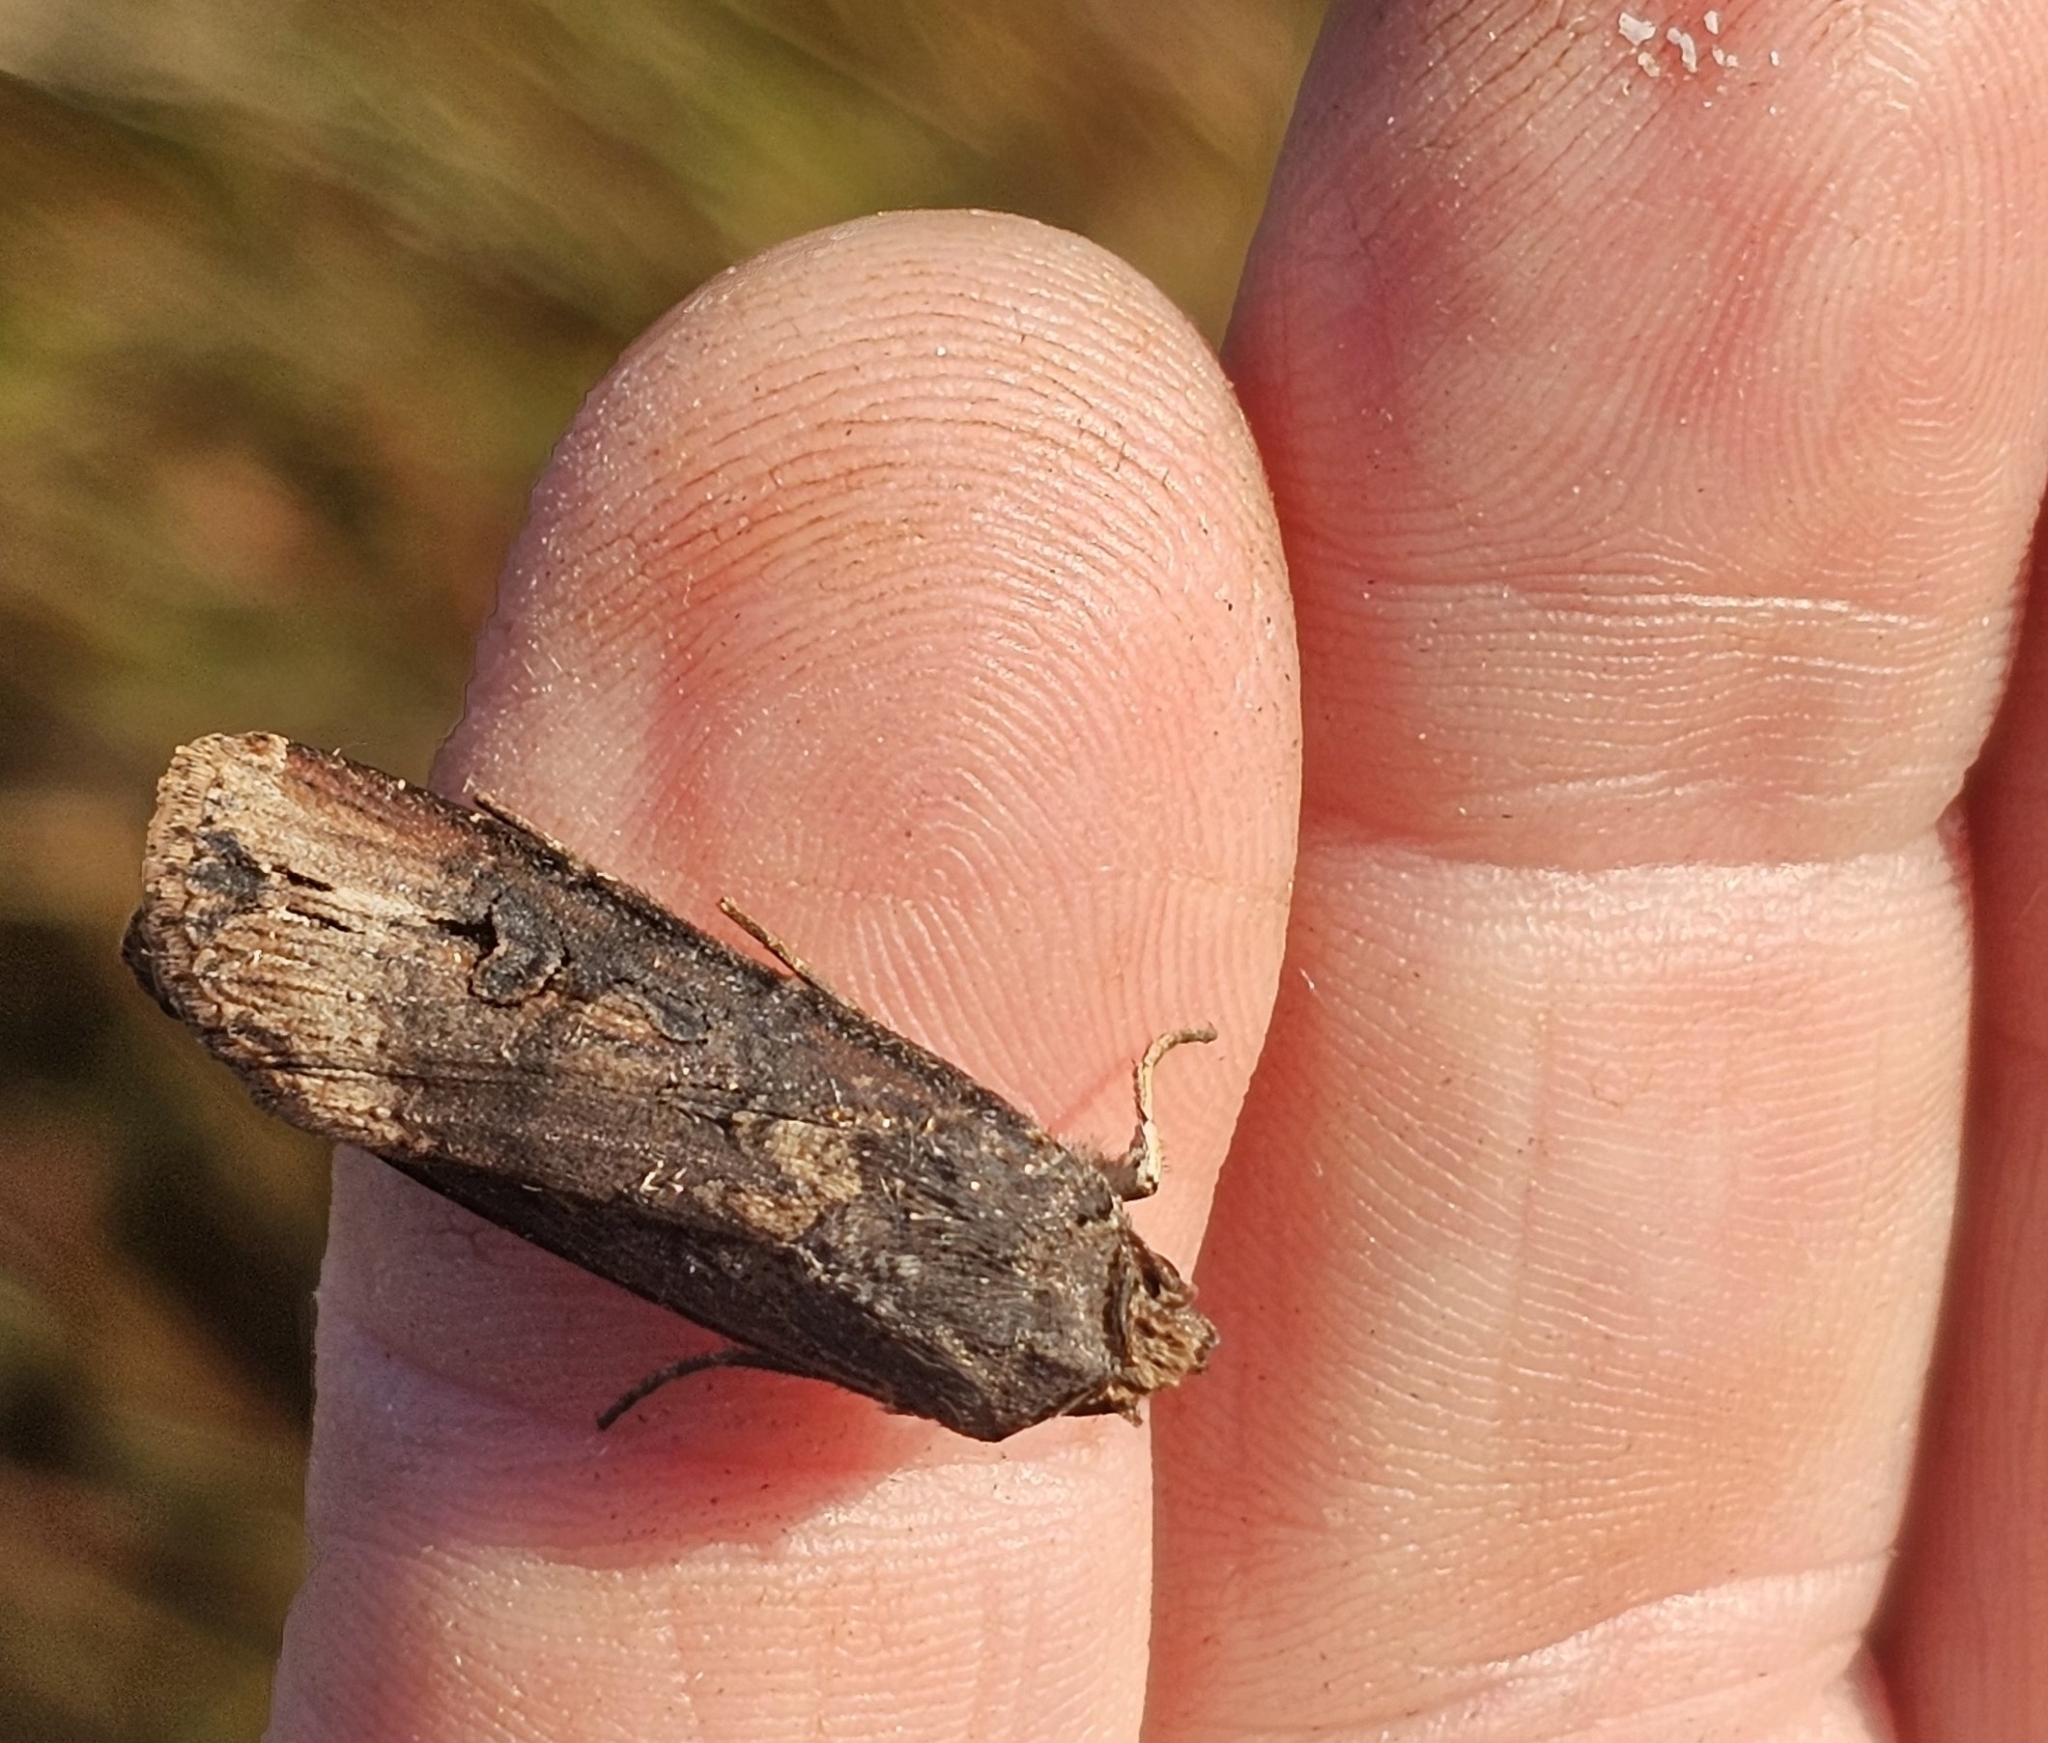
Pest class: cutworms